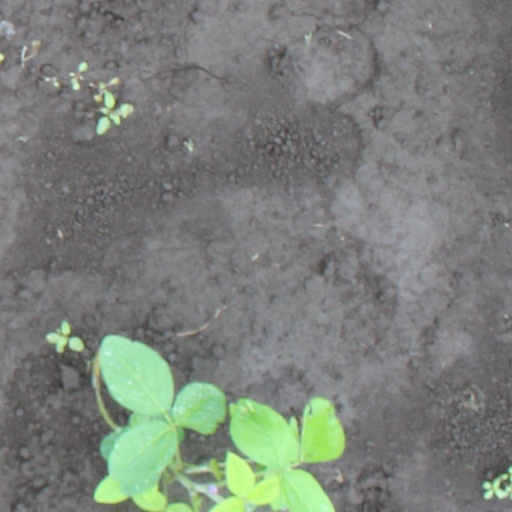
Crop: soybean